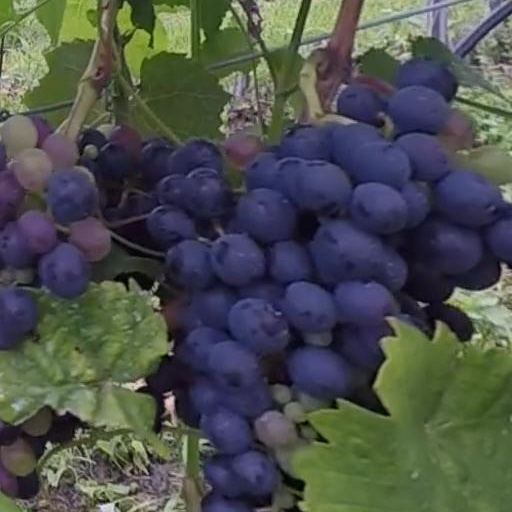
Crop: grape